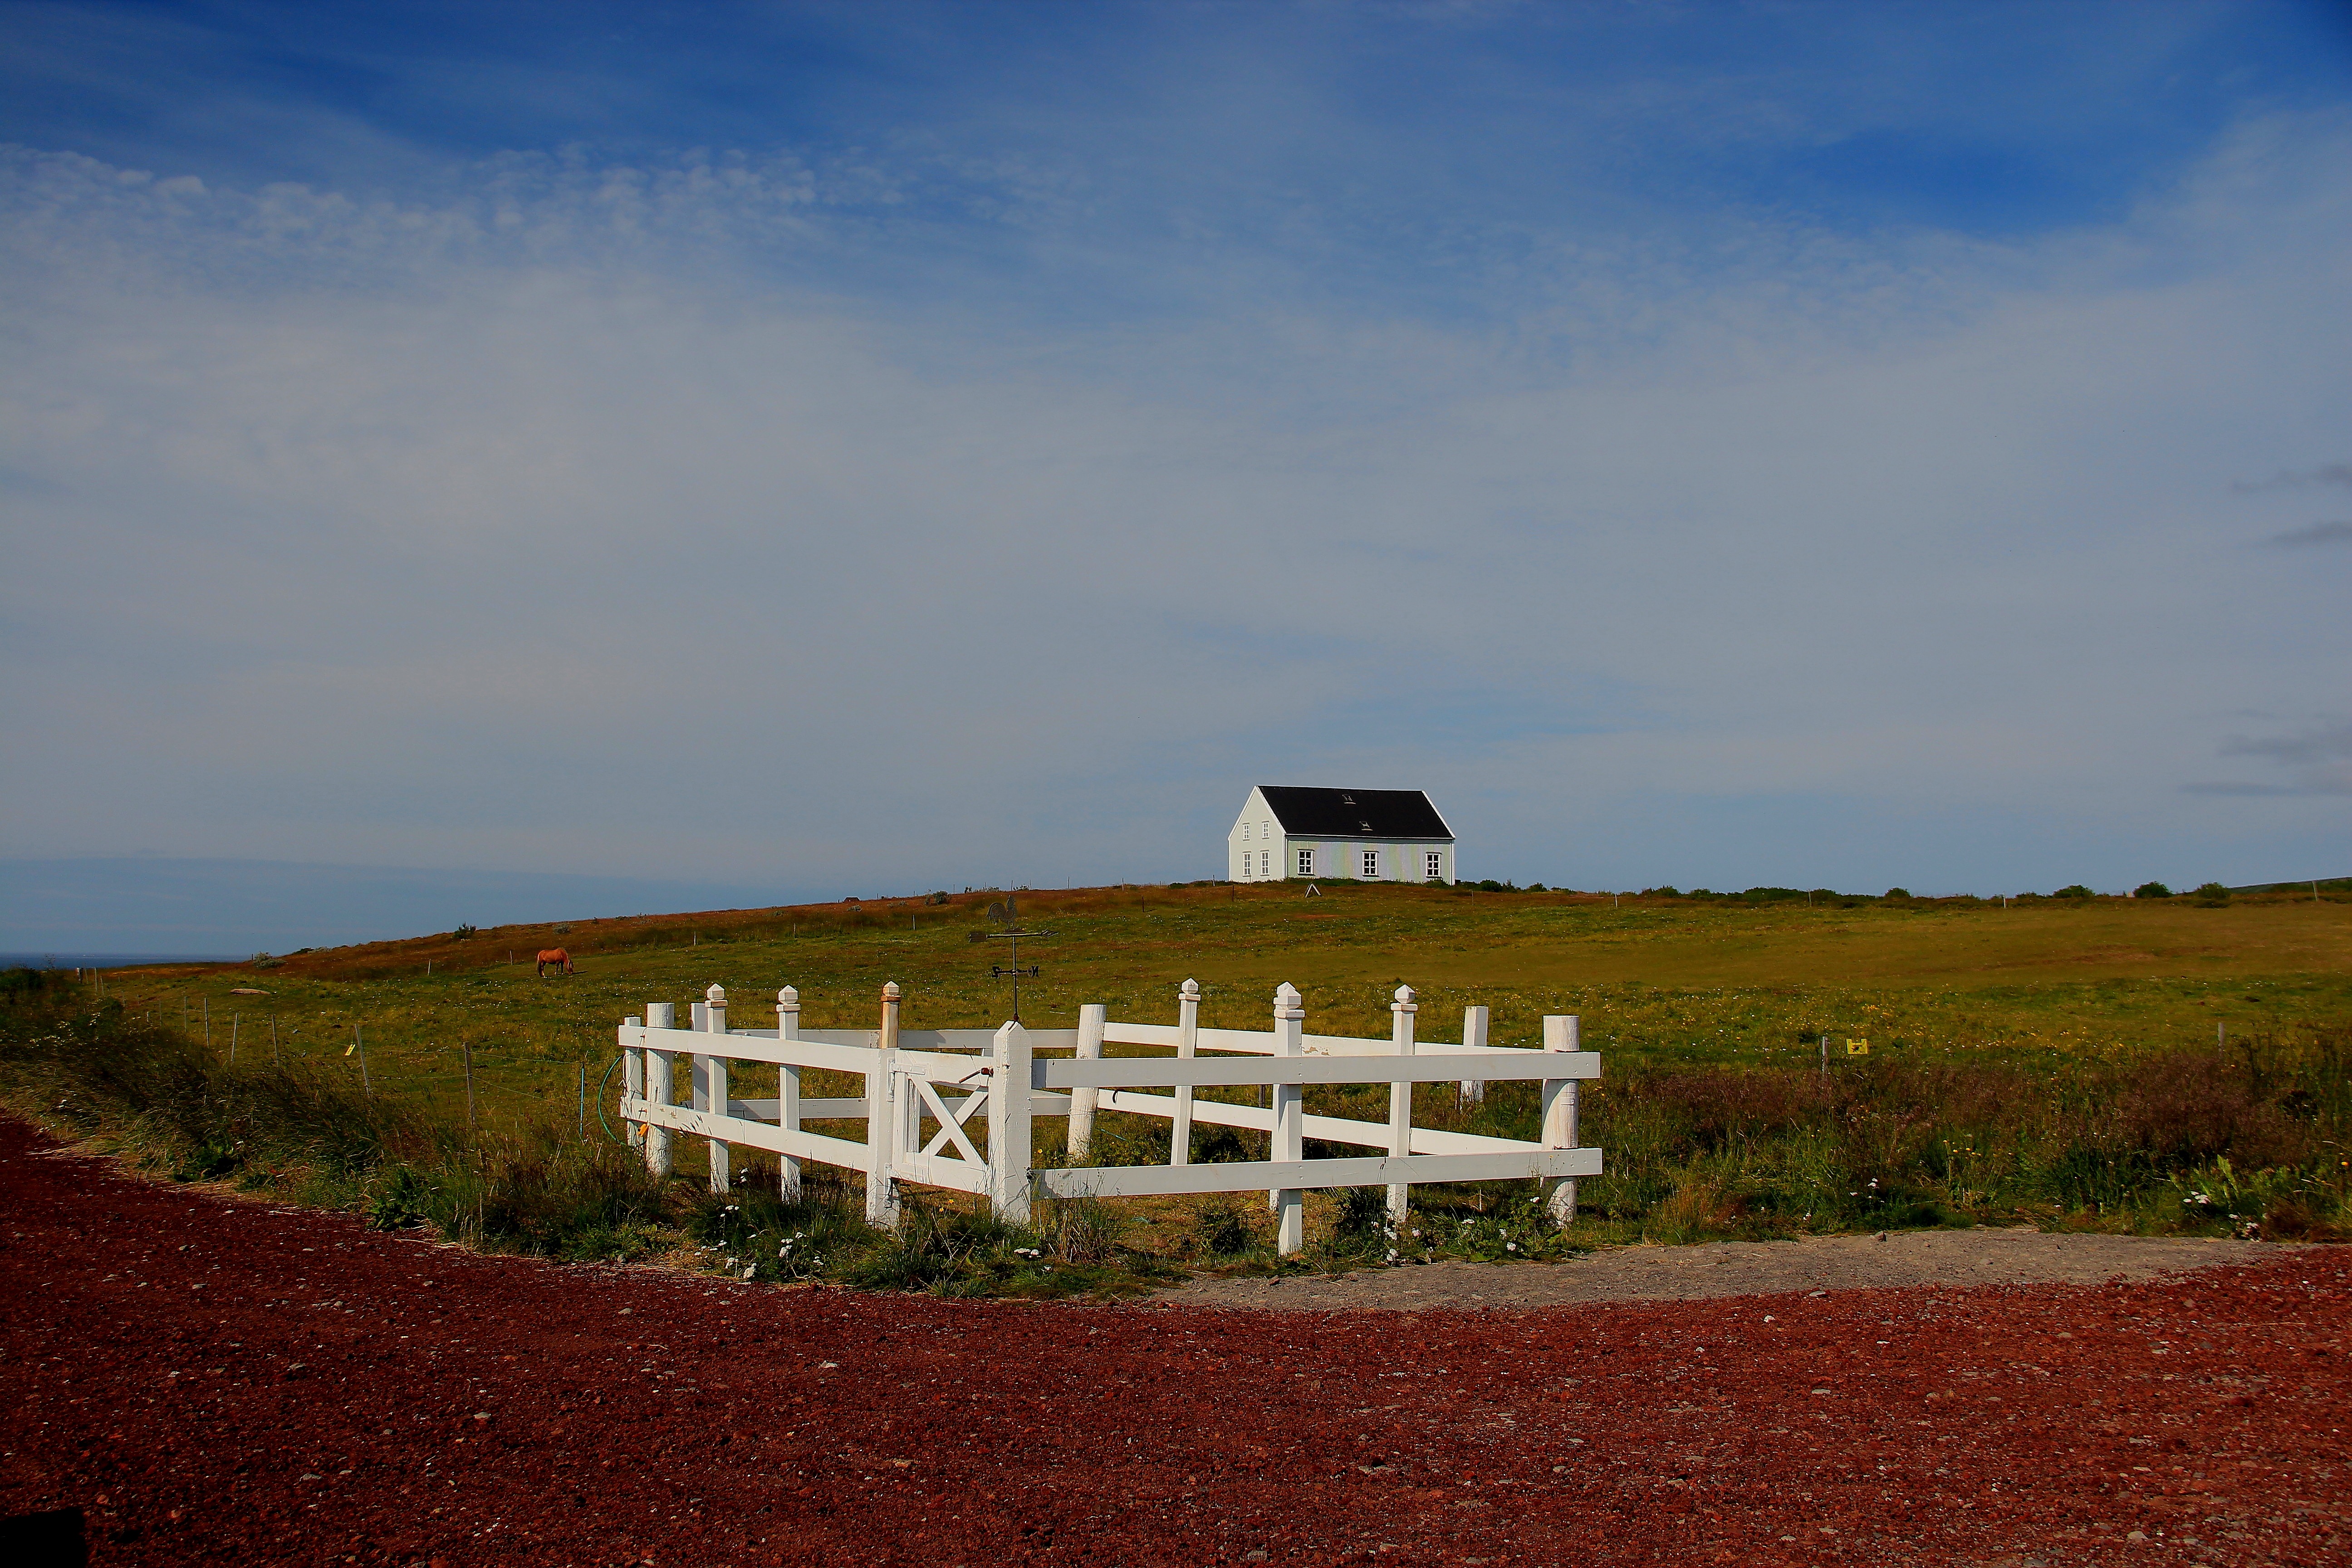
landscape, sea, coast, grass, horizon, mountain, cloud, sky, field, farm, house, hill, barn, iceland, agriculture, single, solitary, fiels, campaign, rural area